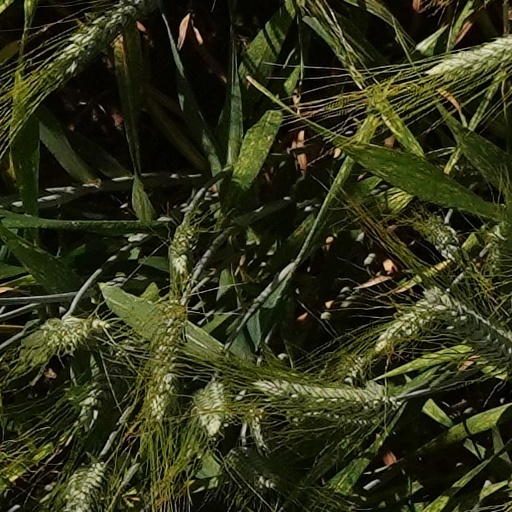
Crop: wheat